Pelusia

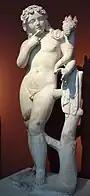
Harpocrates with a cornucopia (3rd century AD)

Participants in the Pelusia were sprinkled with water in order to obtain rebirth "(regeneratio)" and immunity from offenses to the gods "(impunitas periurorum)". The sprinkling is thought to mimic the symbolic effect of the flooding, and water from the Nile itself may have been used as a form of "holy water" as it was in other ceremonies of Isis brought to Rome. In Christian discourse of the time, "regeneratio" was used in connection with baptism. The Christian polemicist Tertullian (d. ca. 225) contrasts the rites of Pelusia with what he sees as the superior efficacy of baptism.